Mannington, Dorset

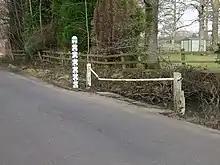
Ford at Mannington

Mannington and its southerly neighbour Lower Mannington are hamlets in the English county of Dorset. They are located within Holt parish north of Ferndown and south-east of Verwood. The village is home to a large electricity substation on the National Grid 400kV transmission network.